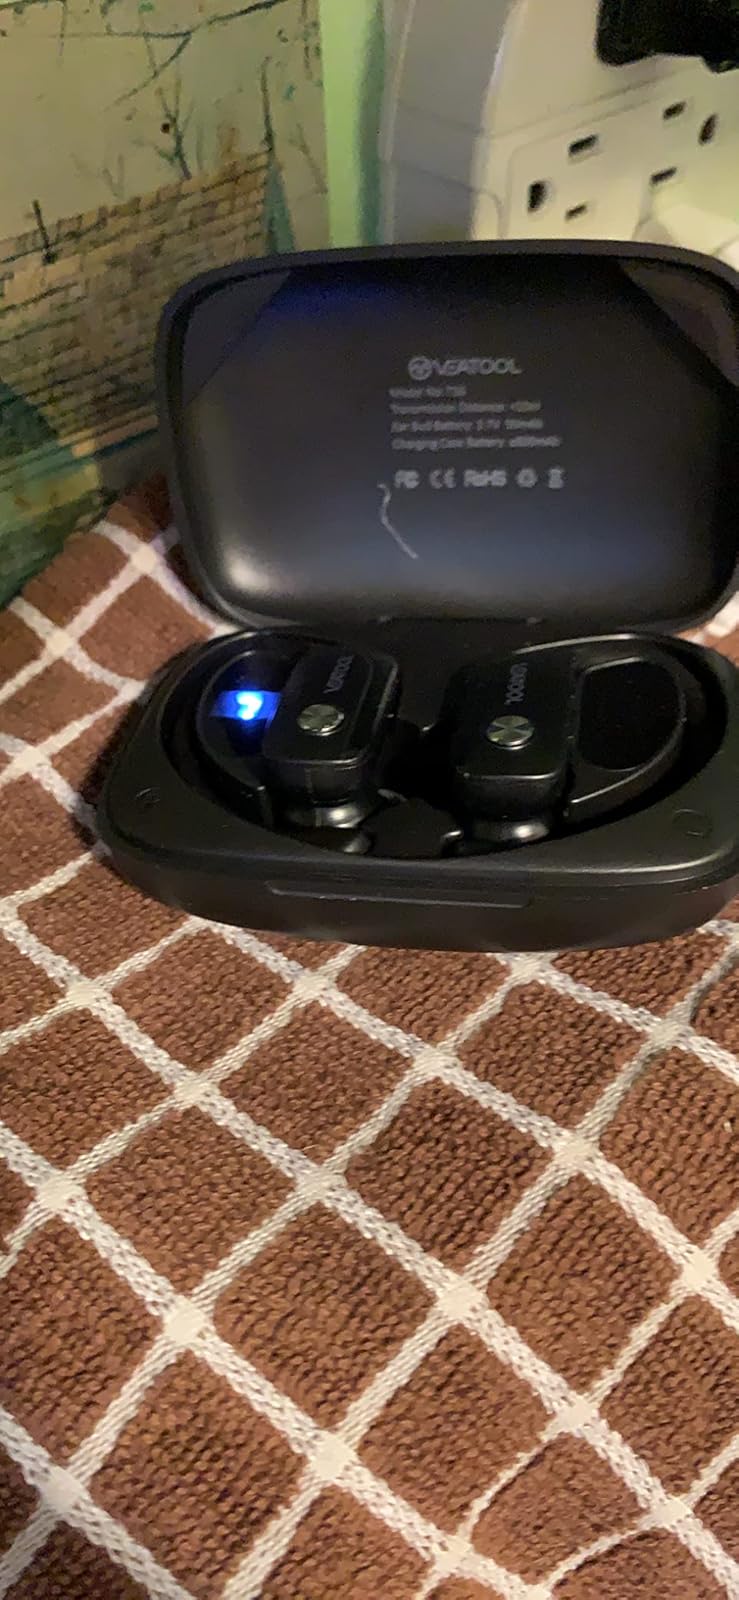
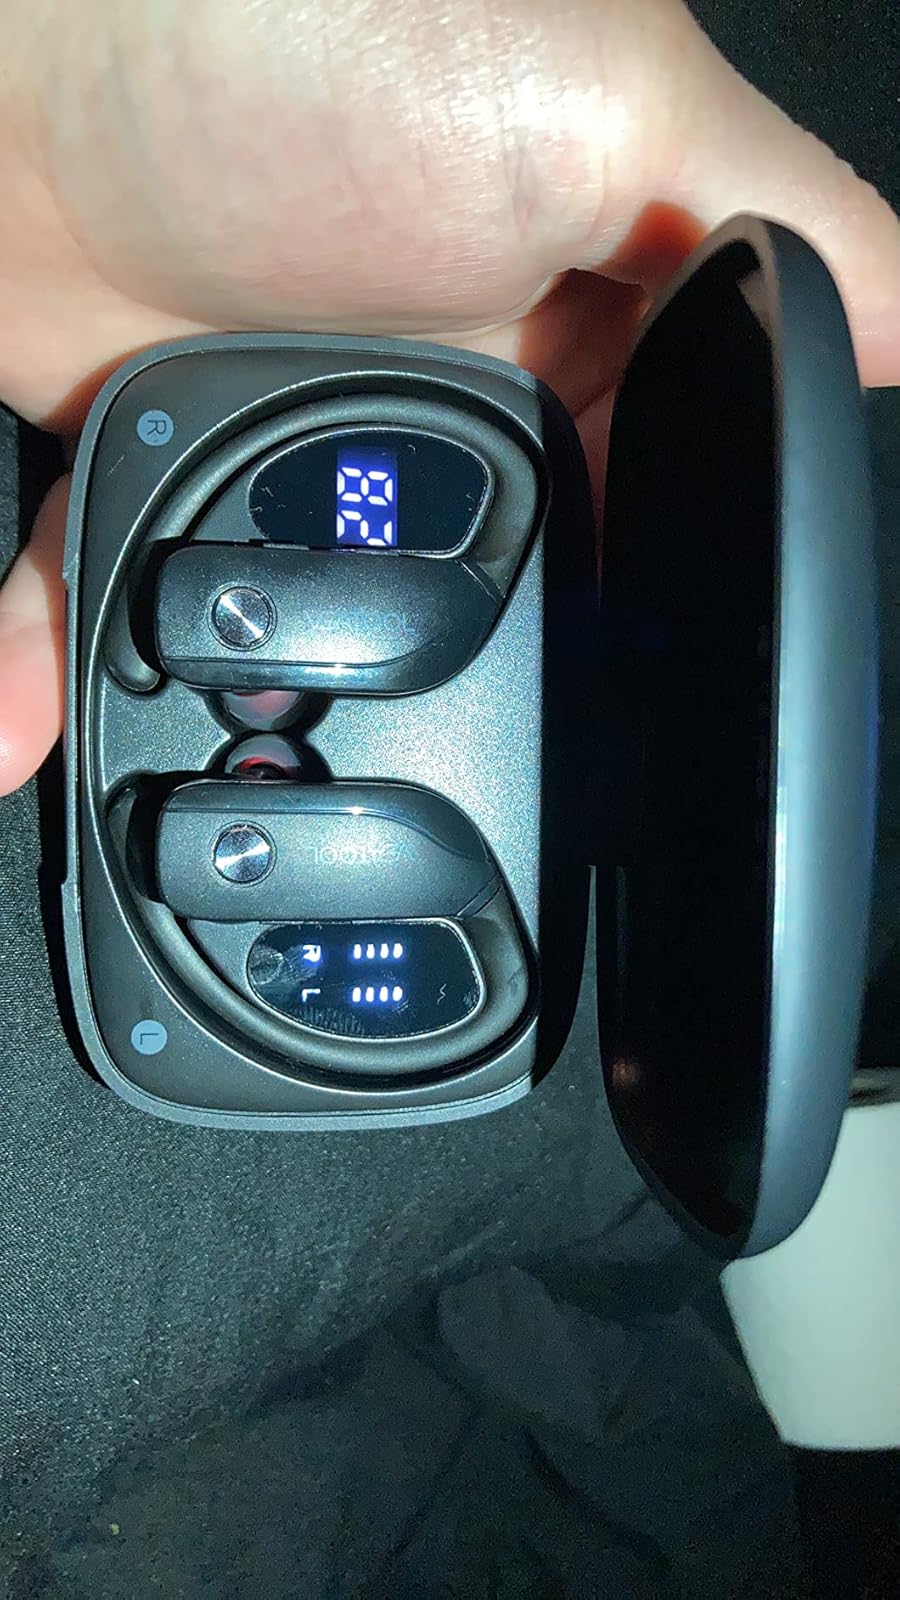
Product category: earbuds
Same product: yes